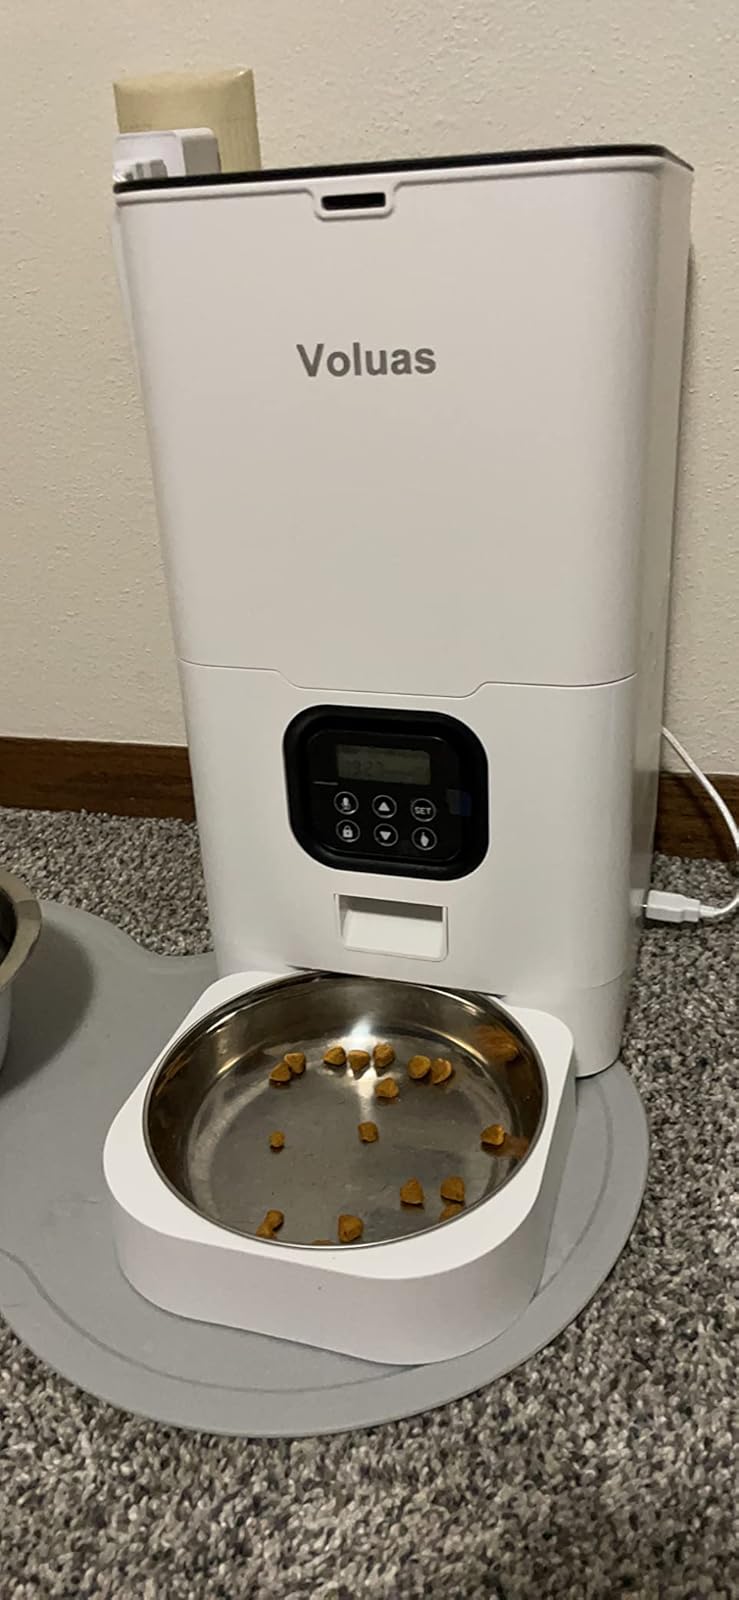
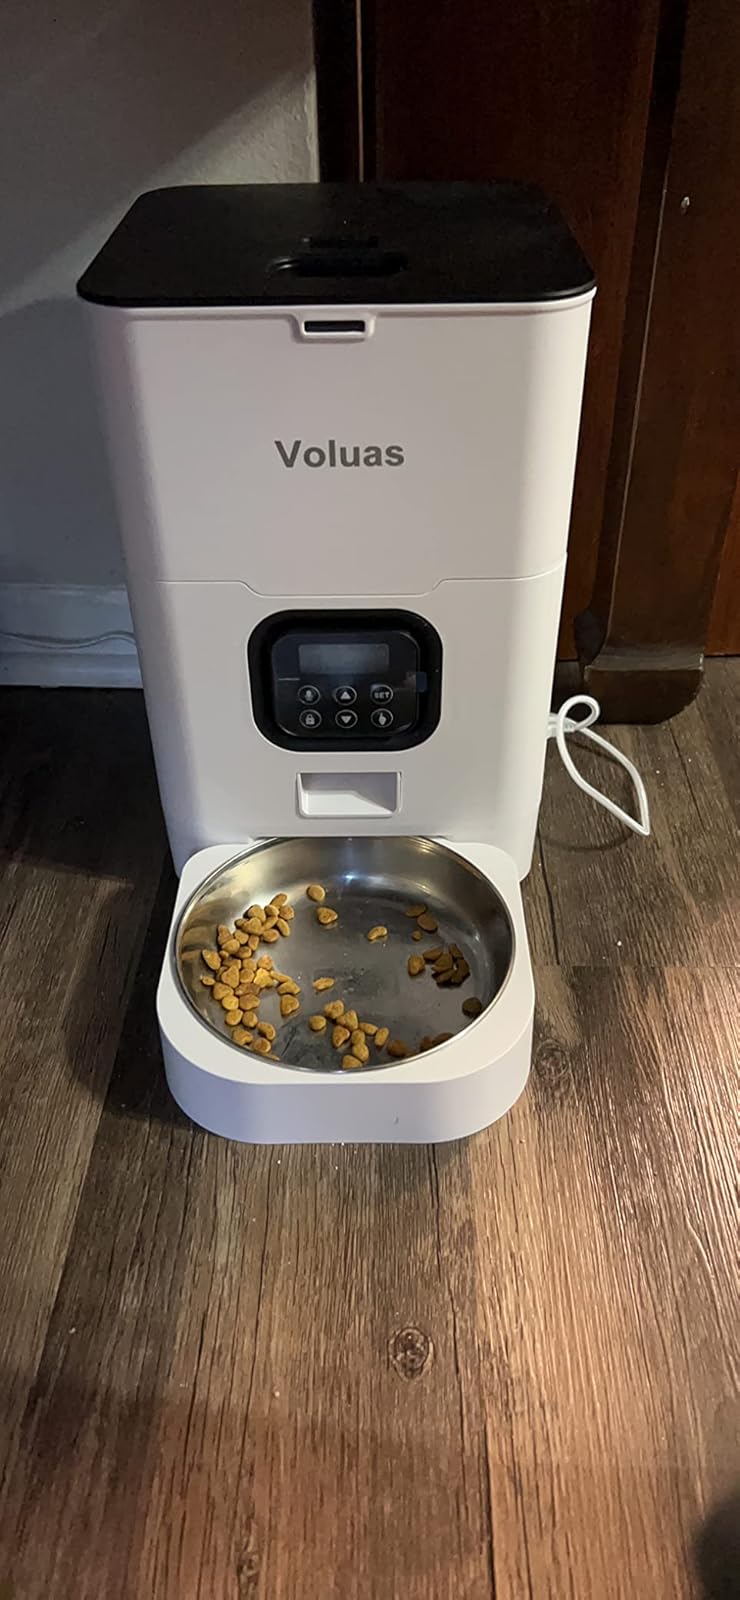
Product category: items_feeder
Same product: yes